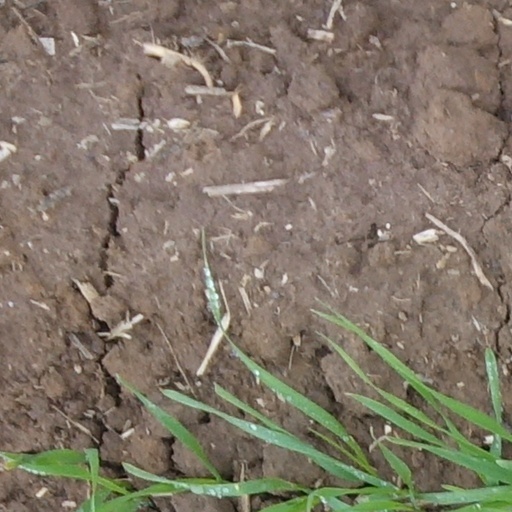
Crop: wheat